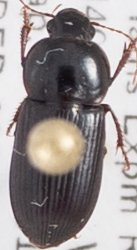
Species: Discoderus parallelus
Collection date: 2018-05-24
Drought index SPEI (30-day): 0.988
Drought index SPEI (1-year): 0.086
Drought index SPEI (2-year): -0.17